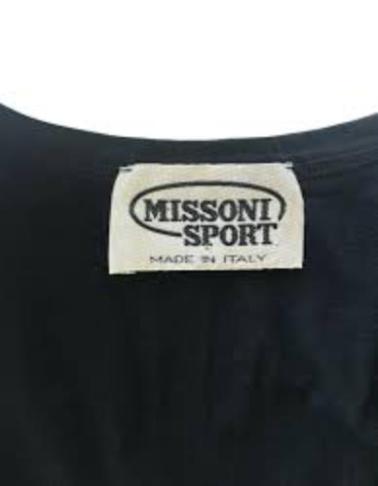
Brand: missoni
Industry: Clothes